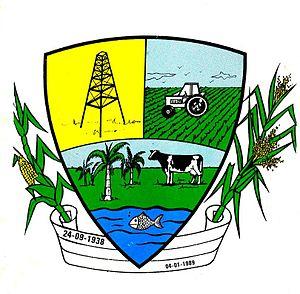
Las Mercedes est l'une des 15 municipalités de l'État de Guárico au Venezuela. Son chef-lieu est Las Mercedes. En 2011, la population s'élève à 33 025 habitants.